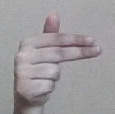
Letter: ghain